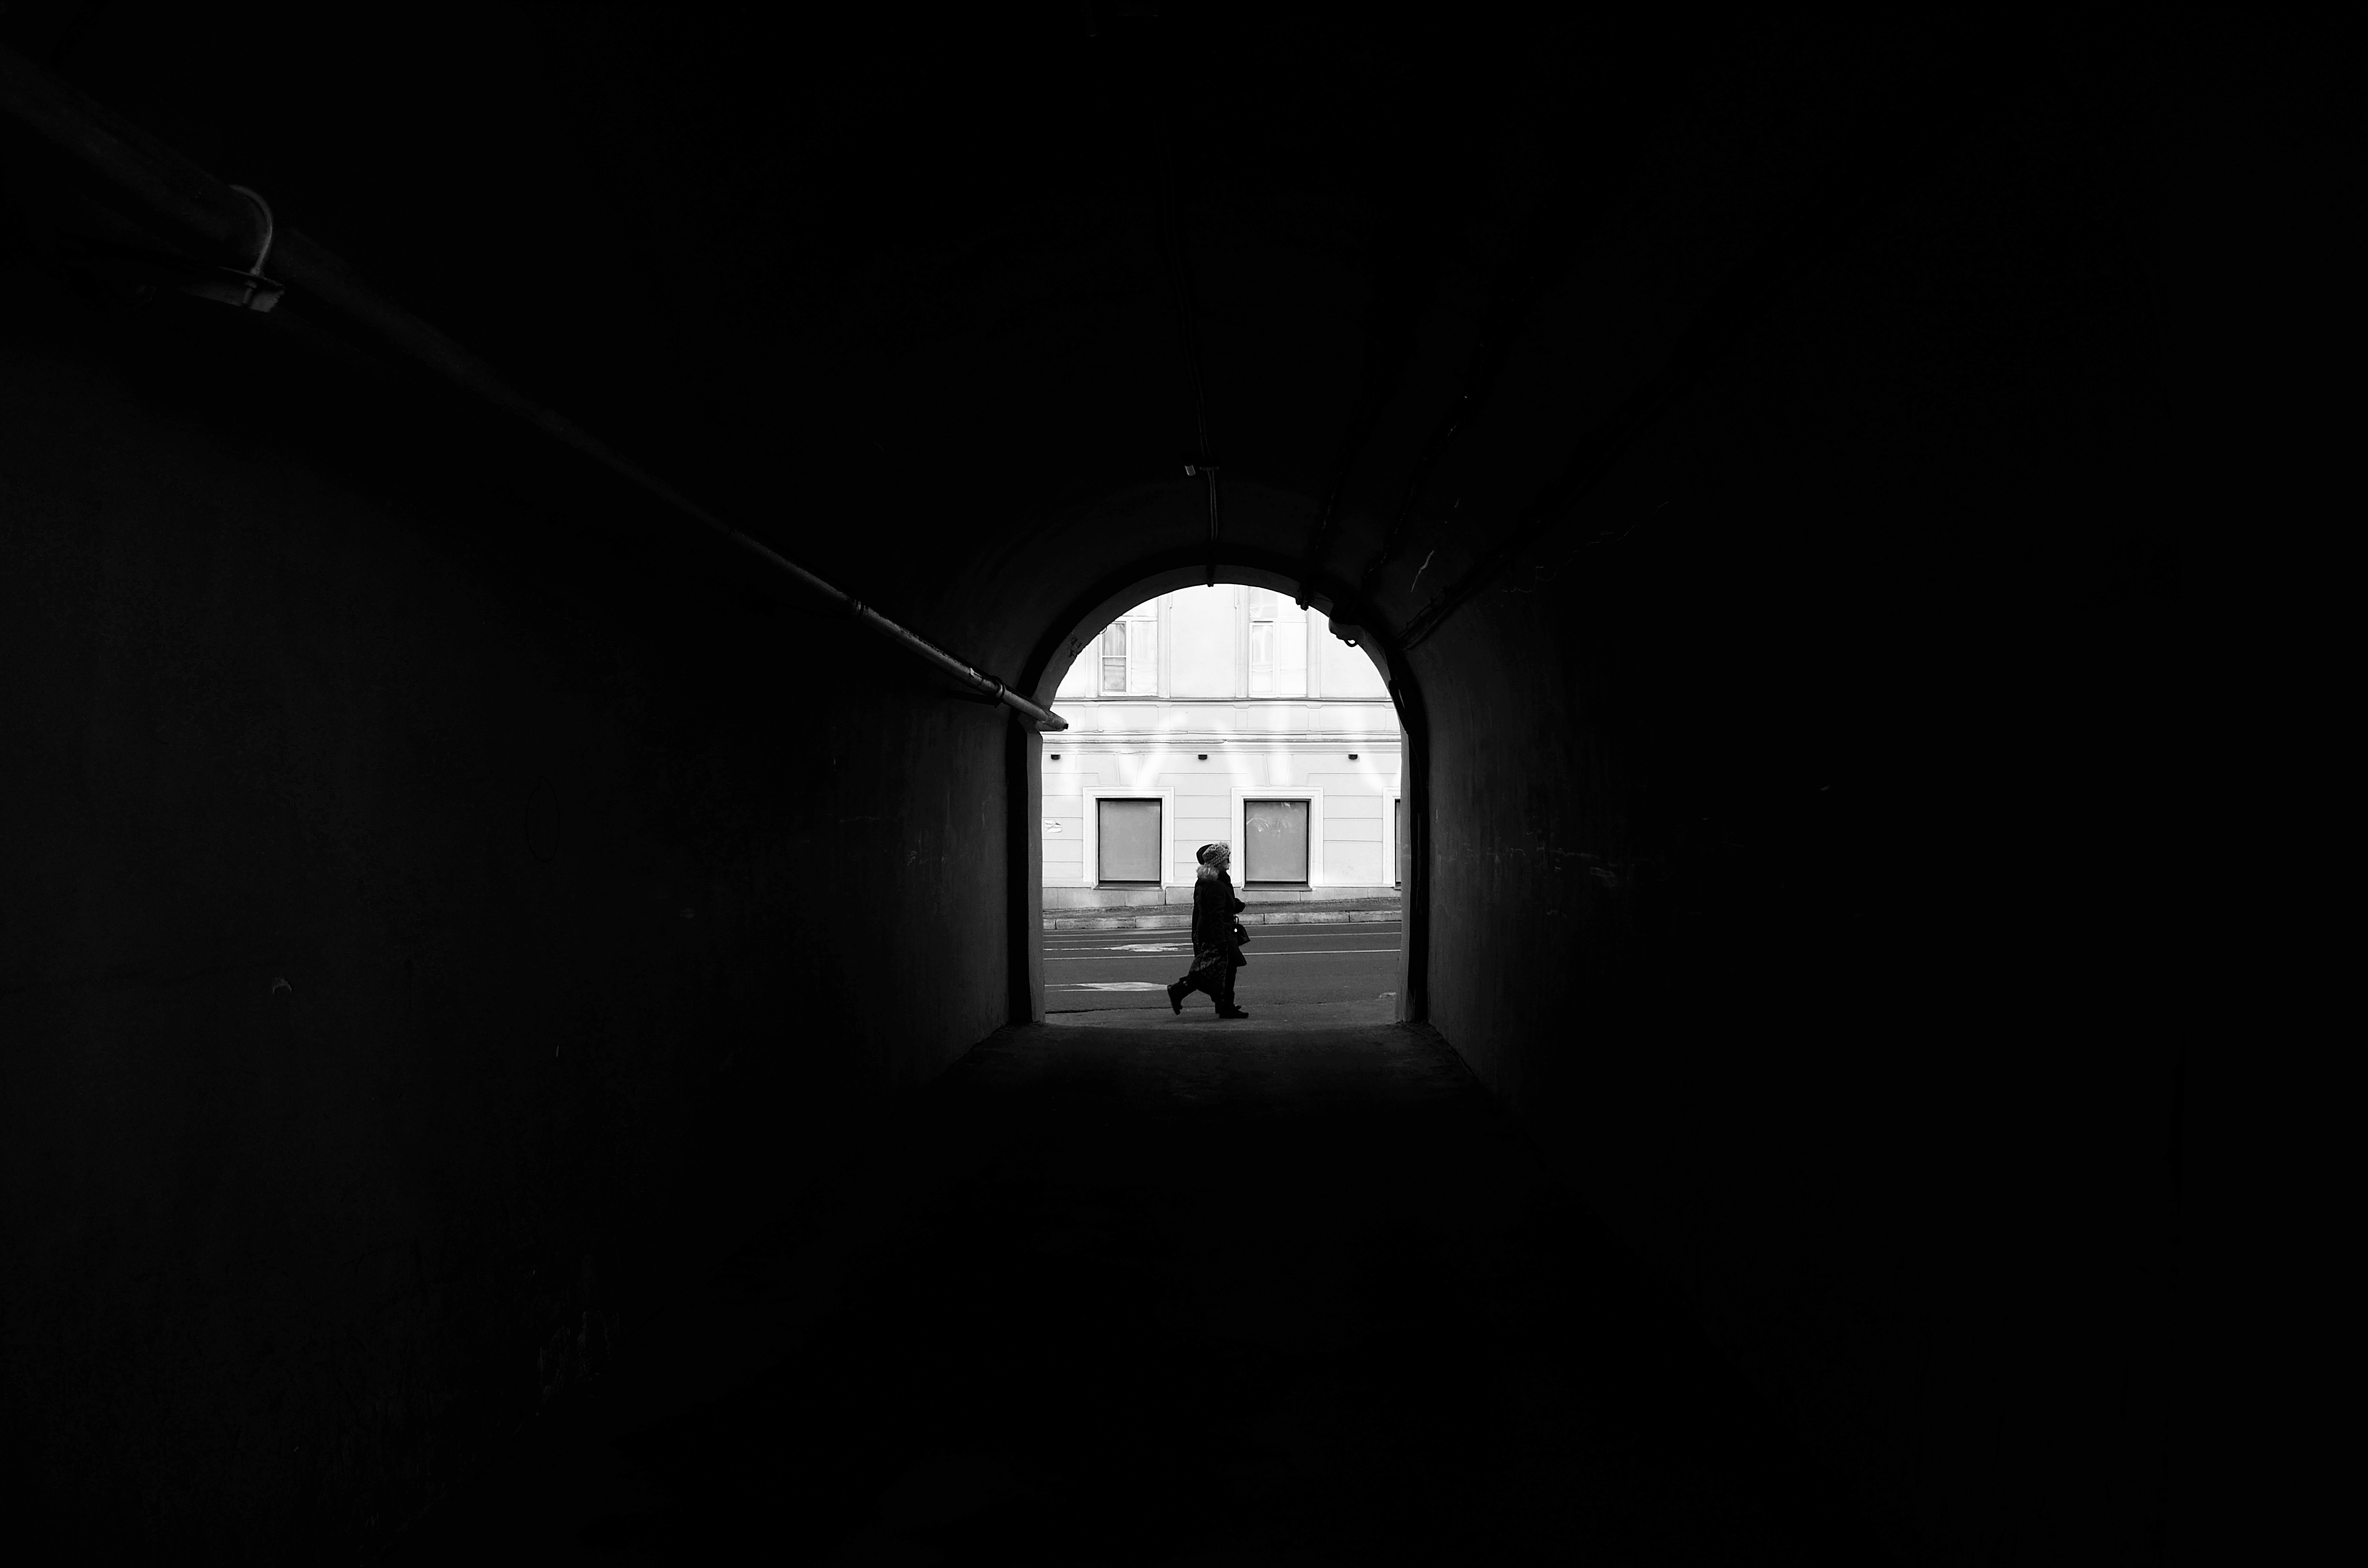
light, black and white, white, night, atmosphere, darkness, black, monochrome, lighting, symmetry, shape, monochrome photography